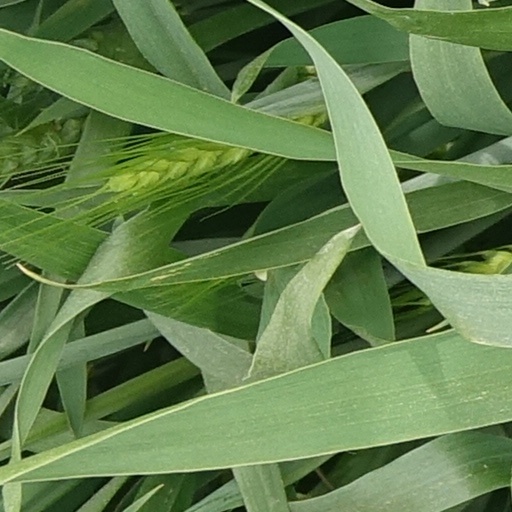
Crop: wheat